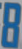
Number: 8